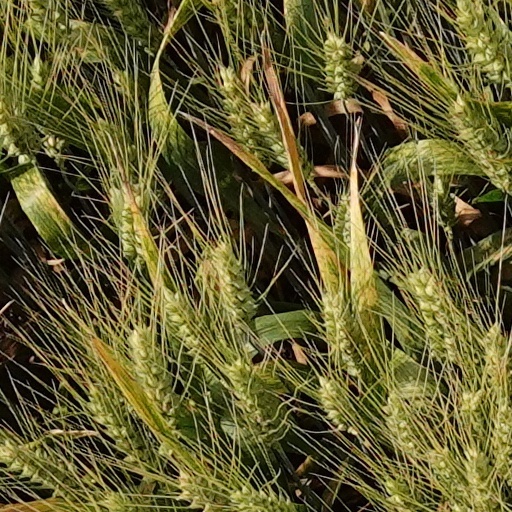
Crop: wheat